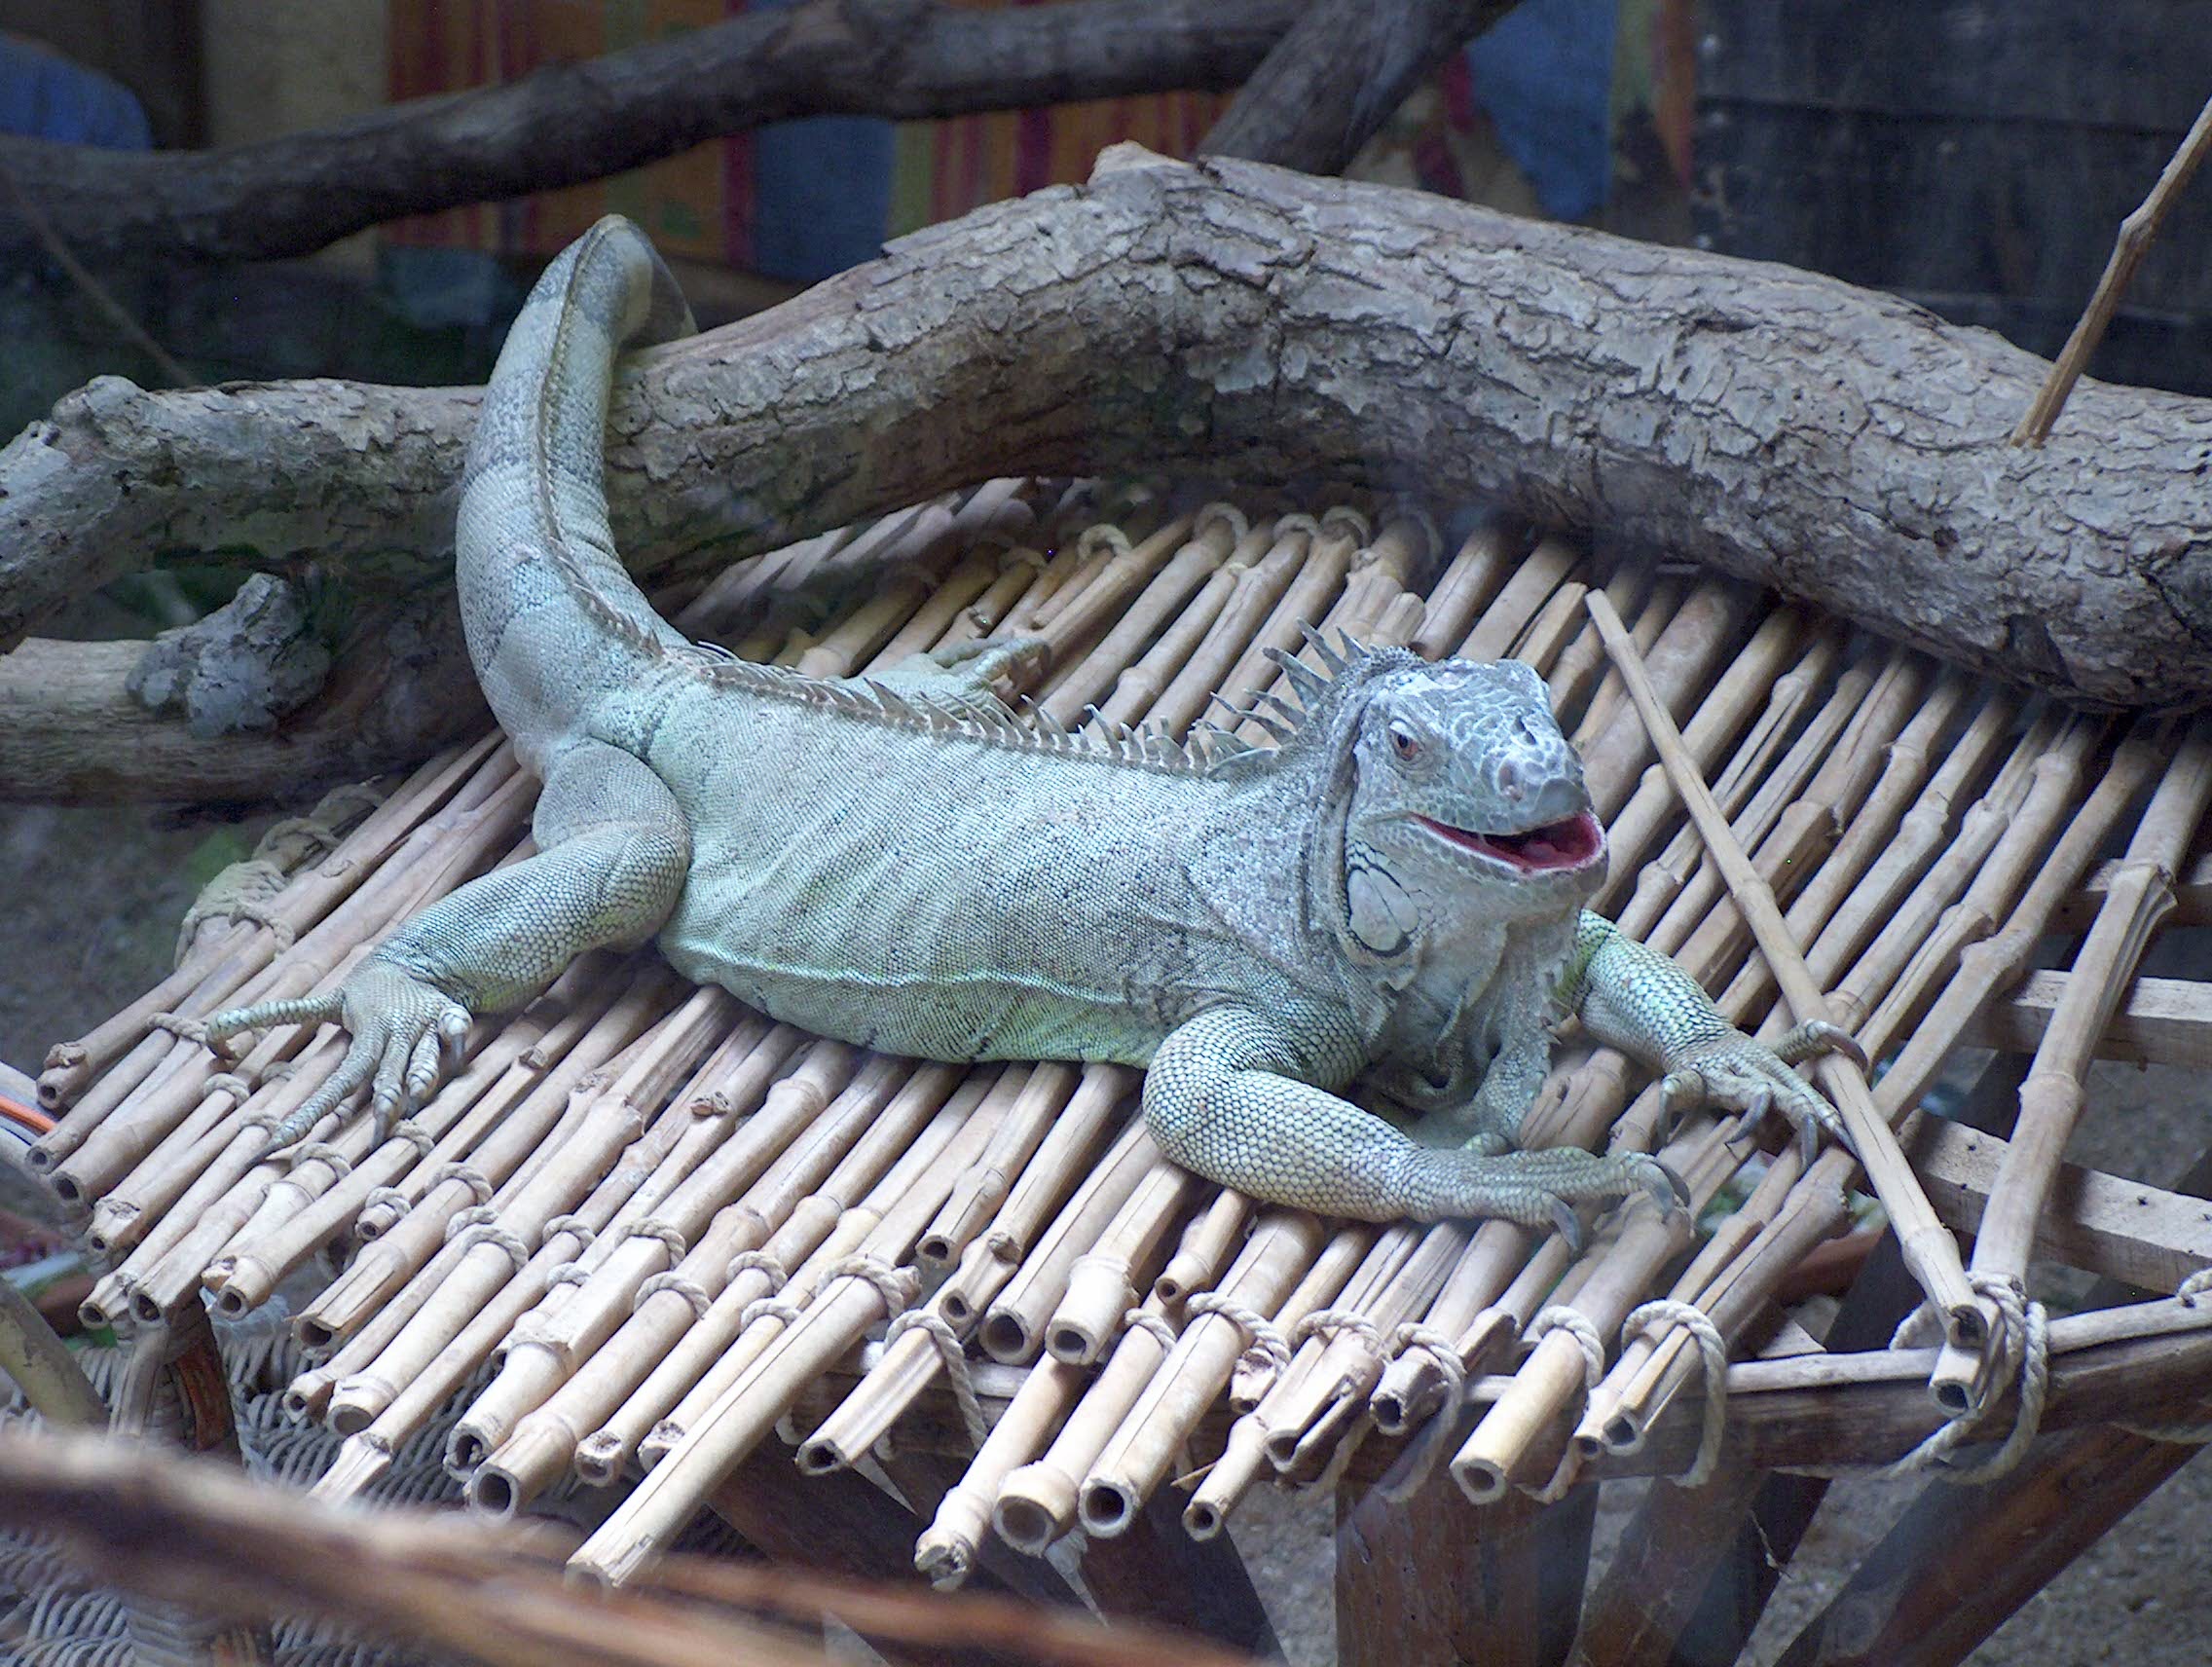
zoo, reptile, iguana, fauna, lizard, animals, scaled reptile